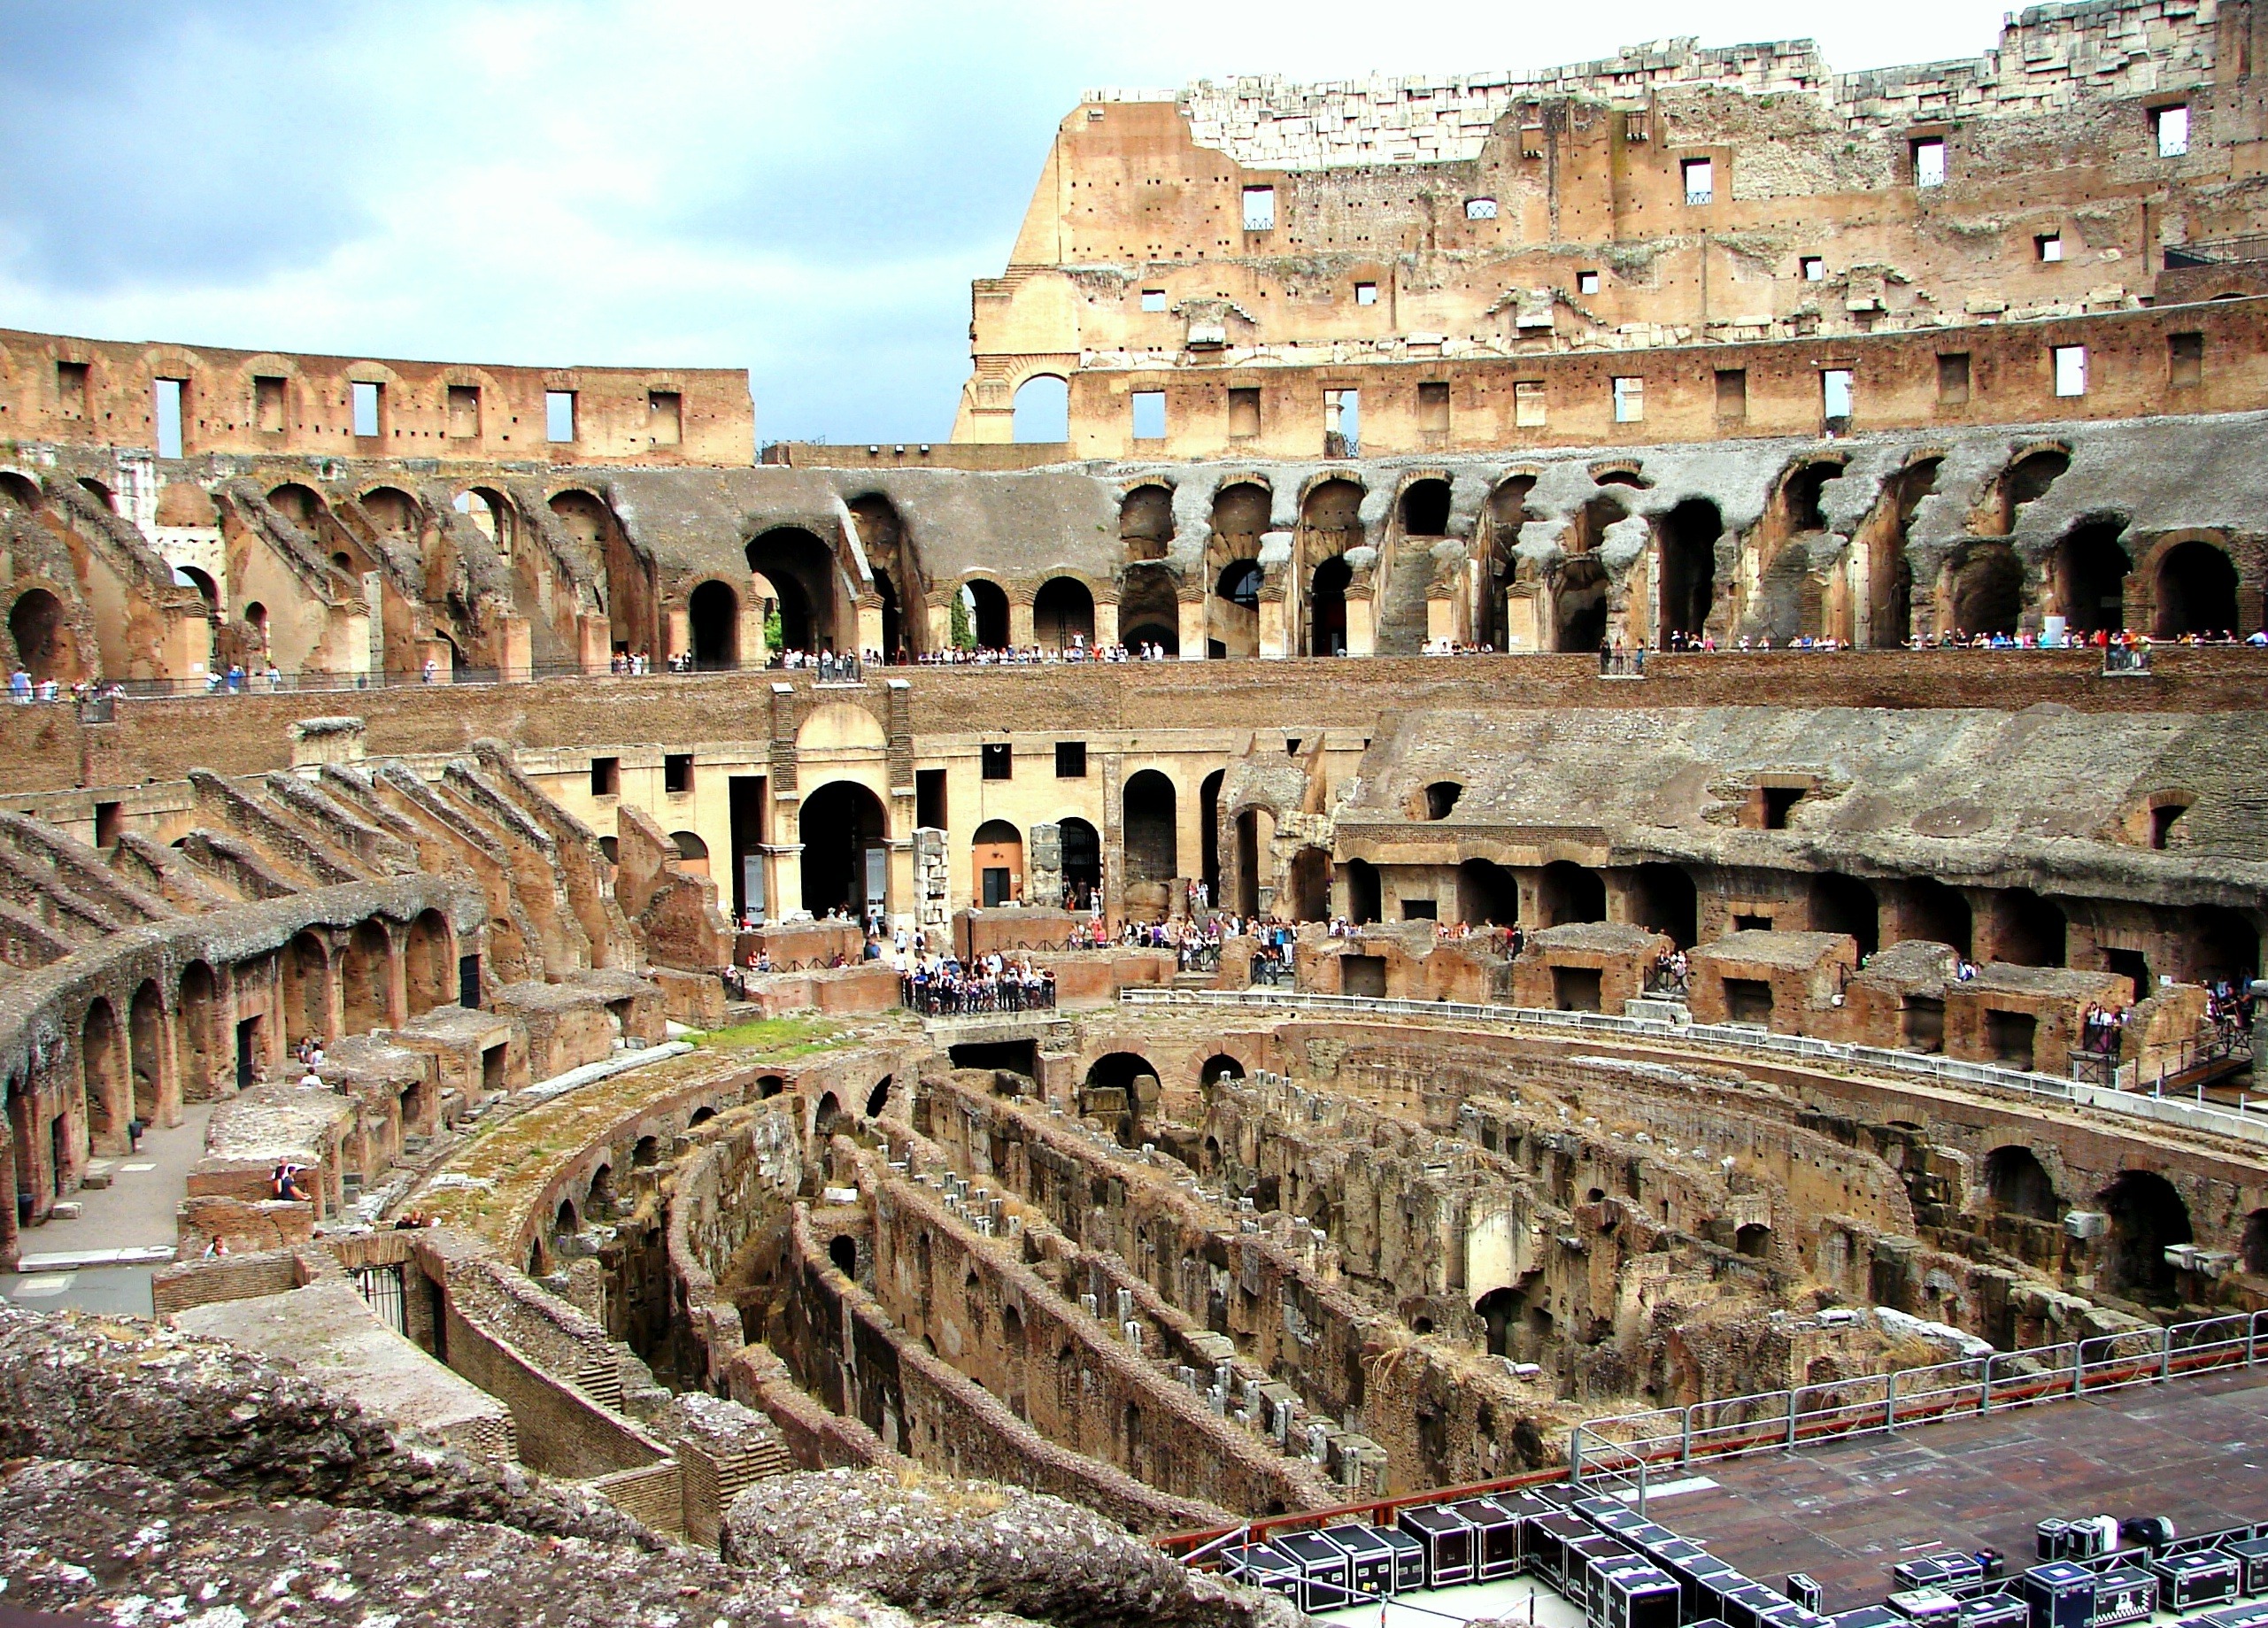
structure, antique, interior, building, palace, city, monument, cityscape, plaza, landmark, italy, tourism, colosseum, places of interest, arena, rome, amphitheatre, ruins, history, town square, bullring, ancient rome, ancient history, ancient structures, colosseum interior, human settlement, ancient roman architecture